Hokkien architecture

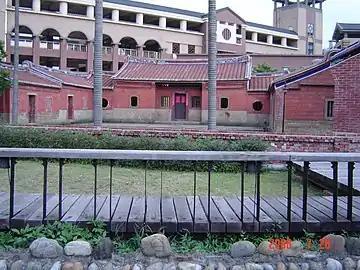
The Huang Family Qianrang Estate, in Taipei, Taiwan, is a Sanheyuan.

Sanheyuan (Pe̍h-ōe-jī: Sam-ha̍h-īnn; Traditional Chinese: 三合院, literally "Three-combo building") is a type of building found throughout most of the Greater China region. They are residences with structures on three sides of a courtyard, forming an inverted U-shape. While this style is shared by nearly all Han Chinese groups, Hokkien Sanheyuan have been noted by their usage of multiple wings (called "protecting dragons" in Taiwan) to spread outward, a trait quite distinctive to Hoklo Sanheyuan.